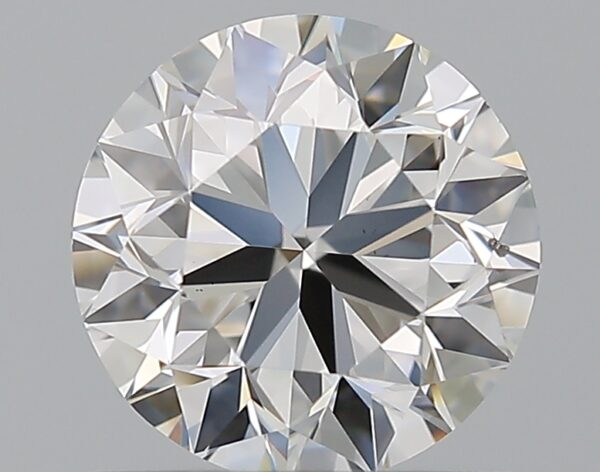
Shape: round
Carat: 0.9
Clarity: SI1
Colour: F
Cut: VG
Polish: EX
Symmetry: EX
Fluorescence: N
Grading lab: GIA
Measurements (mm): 5.98 x 6.02 x 3.86